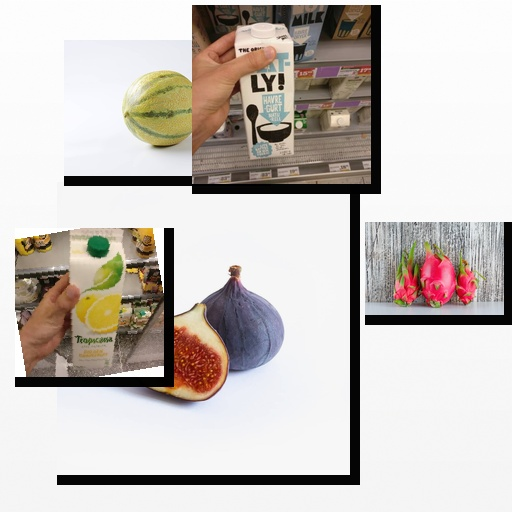
Food items: fig, grapefruit_juice, cantaloupe, oatghurt, dragon_fruit